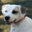
Label: dog